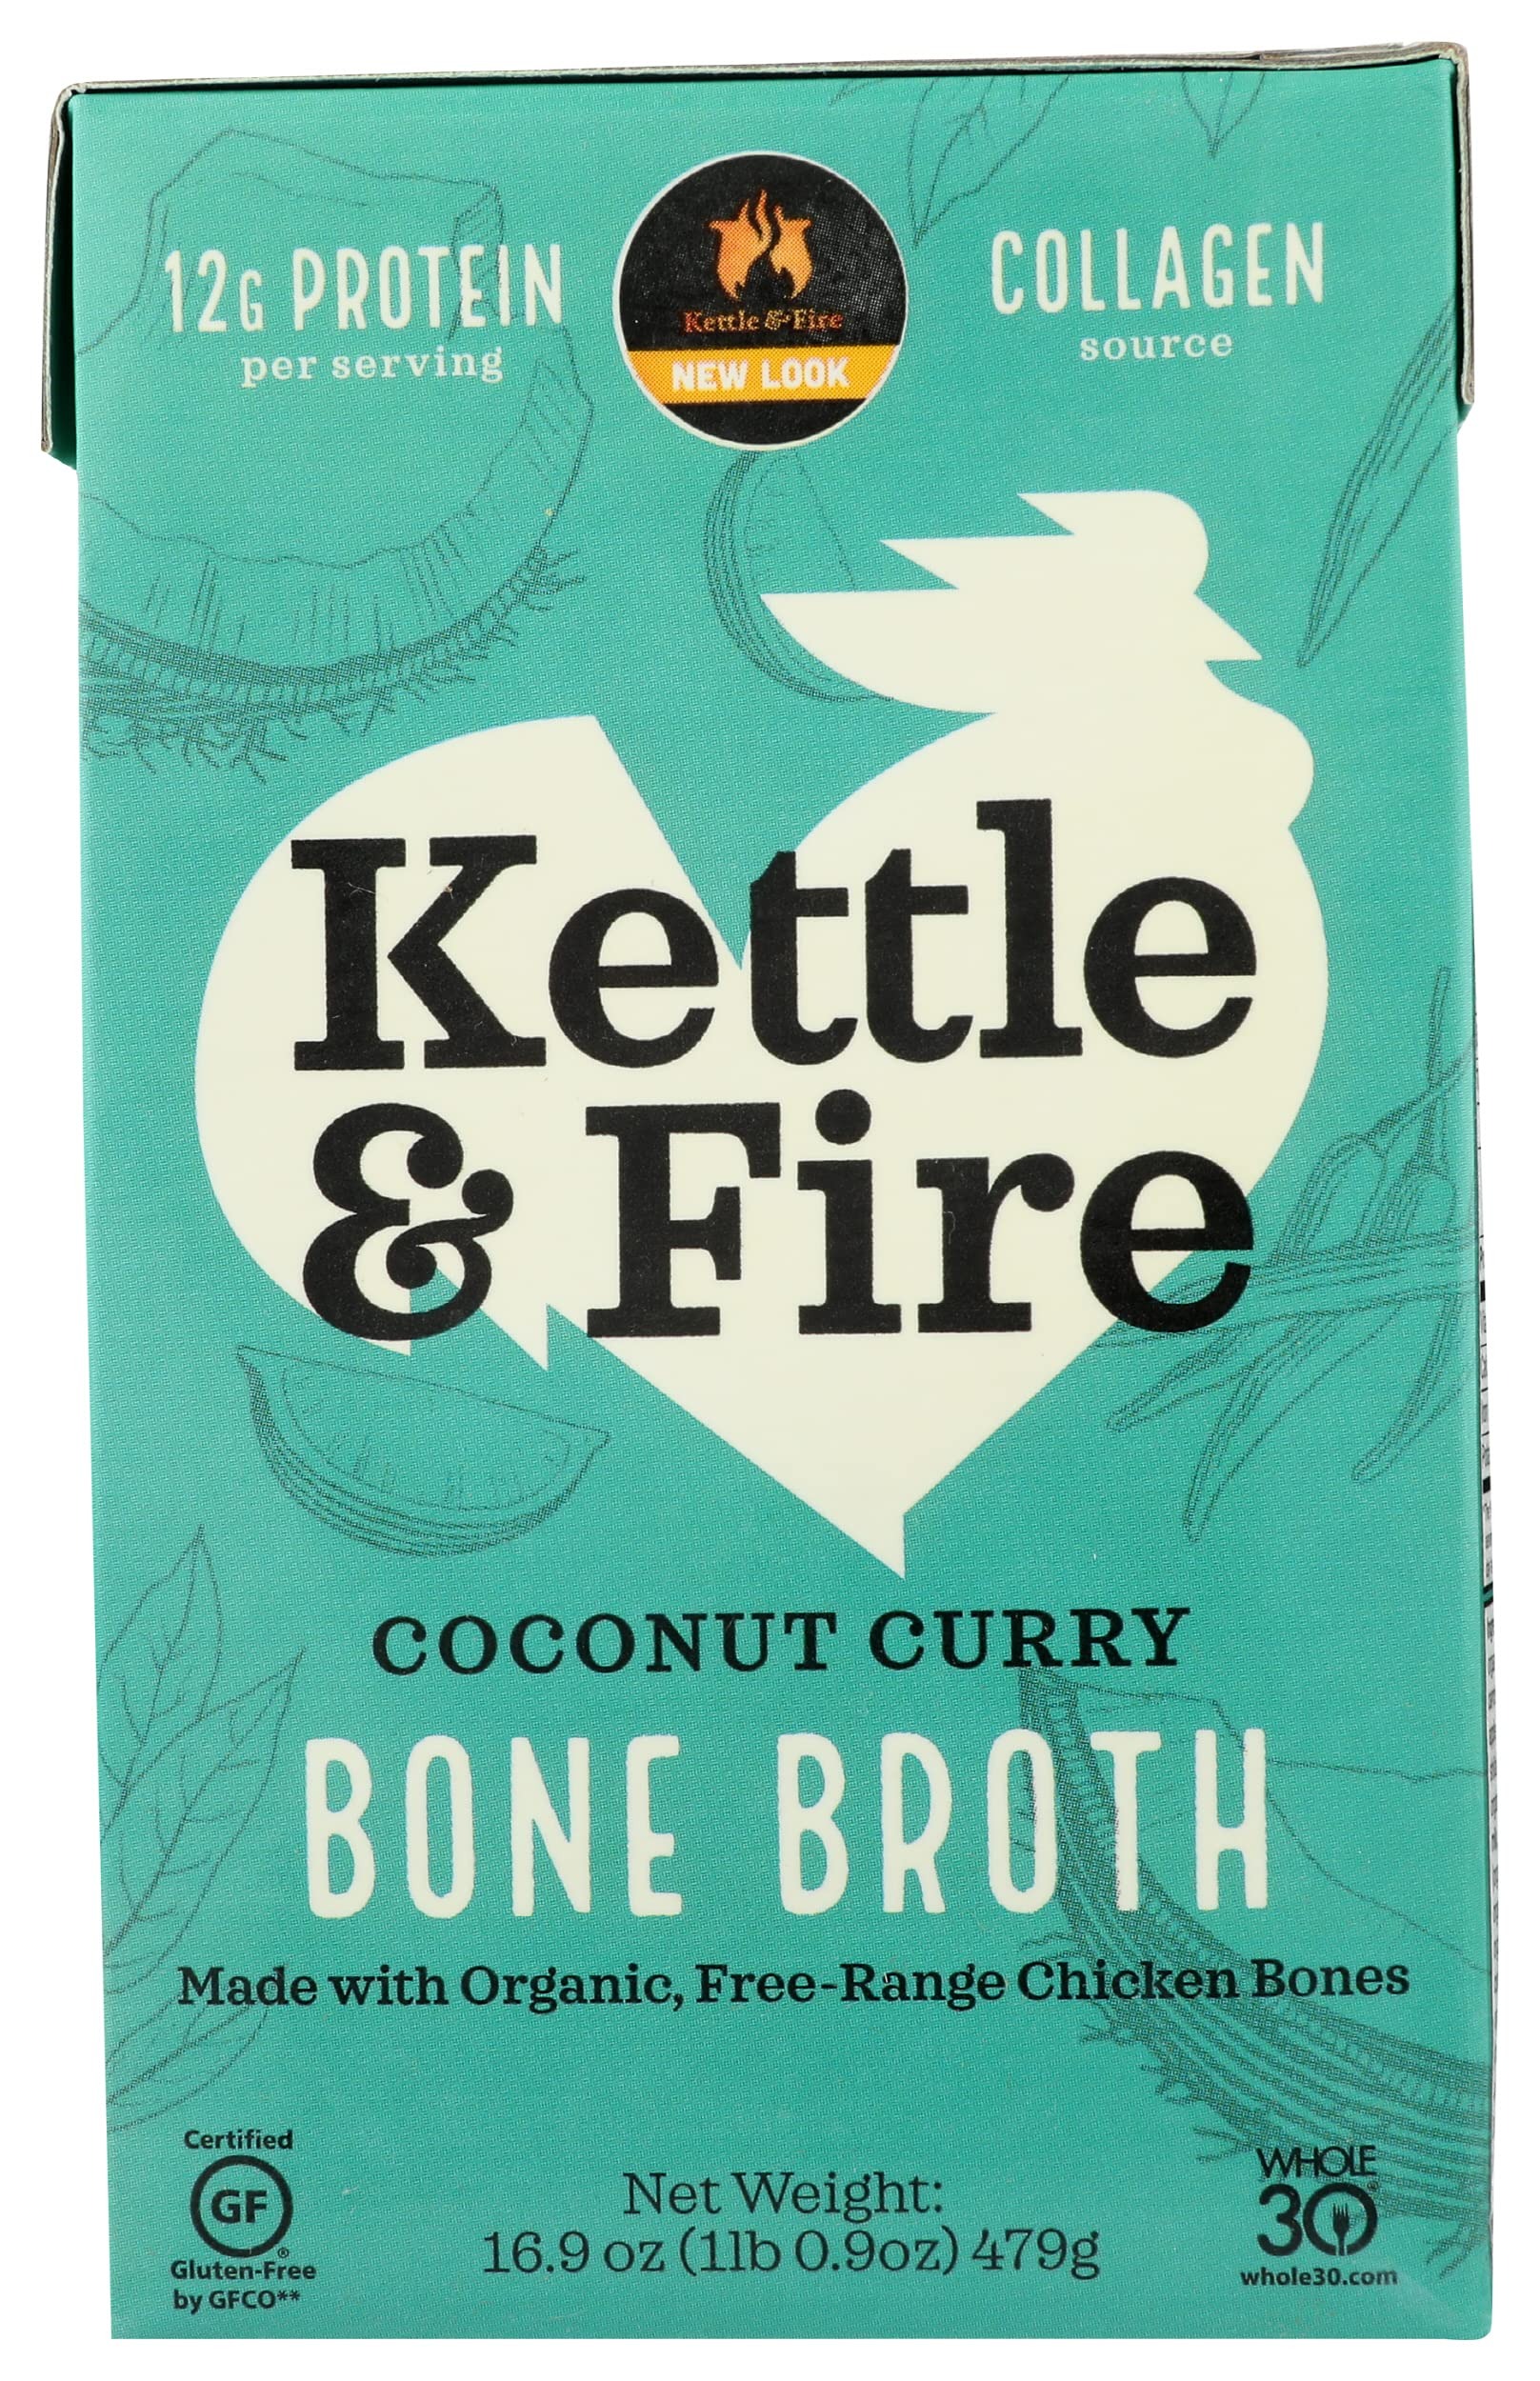
Item Name: Kettle and Fire Organic Coconut Curry and Lime Bone Broth, USDA Organic, Gluten Free, Preservatives Free, 16.9 Ounce (Pack of 6)
Bullet Point: Kettle and Fire Organic Coconut Curry and Lime Bone Broth, USDA Organic, Gluten Free, Preservatives Free, 16.9 Ounce (Pack of 6)
Value: 101.4
Unit: Fl Oz

Price: 53.74